Atlanta Compromise

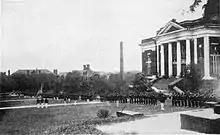
The Atlanta Compromise endorsed vocational schools (such as Washington's own Tuskegee Institute, shown here) that offered training for black teachers, mechanics, and other vocations.

The Atlanta Compromise originated in a speech delivered by Washington to the Cotton States and International Exposition in Atlanta, Georgia, on September 18, 1895. Black involvement in the Exposition began in early 1895, when white business leaders from Georgia invited Washington to assist in delivering a presentation to a U.S. Congressional committee, seeking federal support for the event. The white members of the delegation were impressed with Washington's address to the committee and invited him to speak at the exposition when it was held later that year.